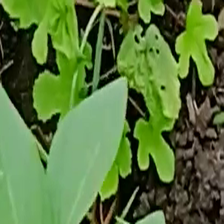
Weed species: Little_Mallow(Malva parviflora)